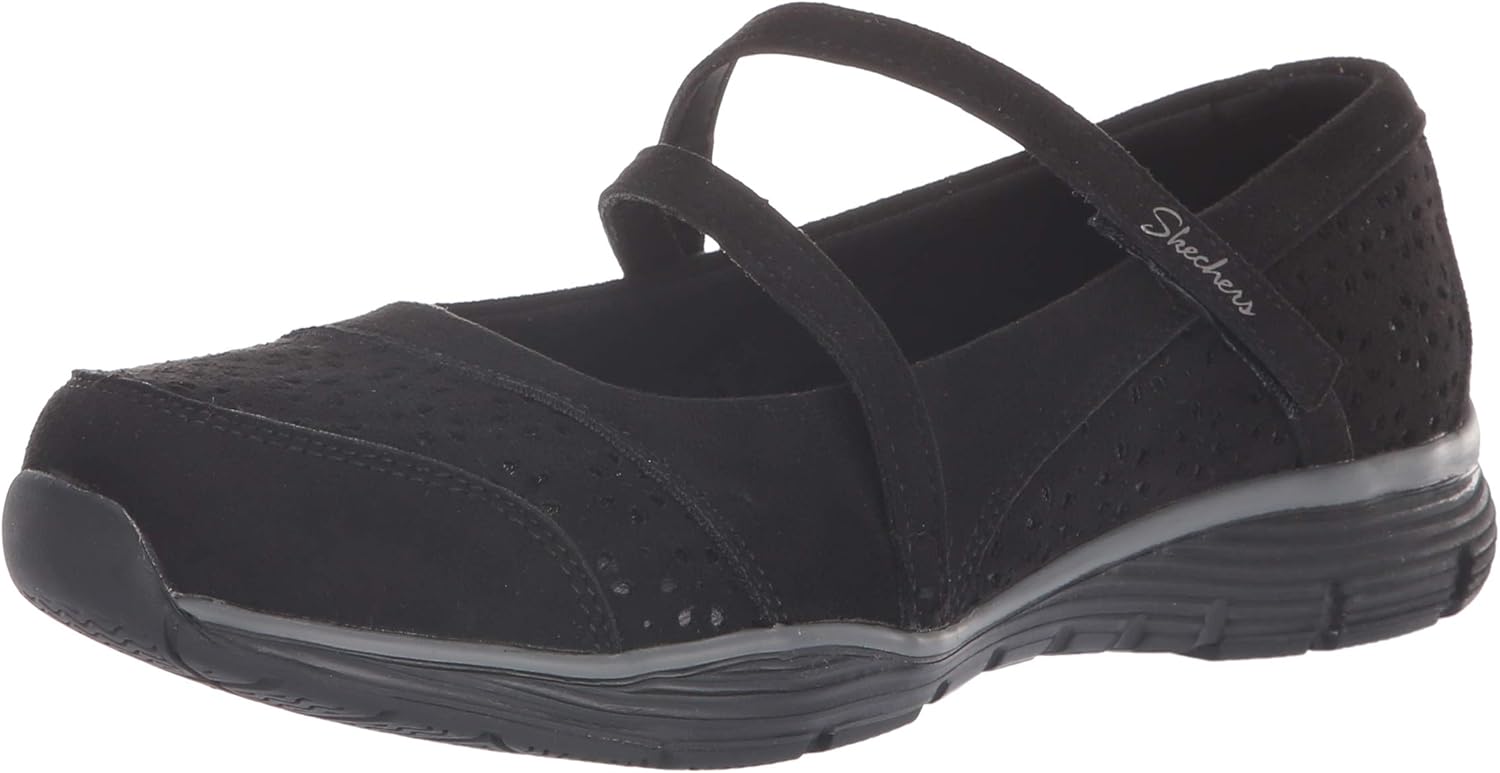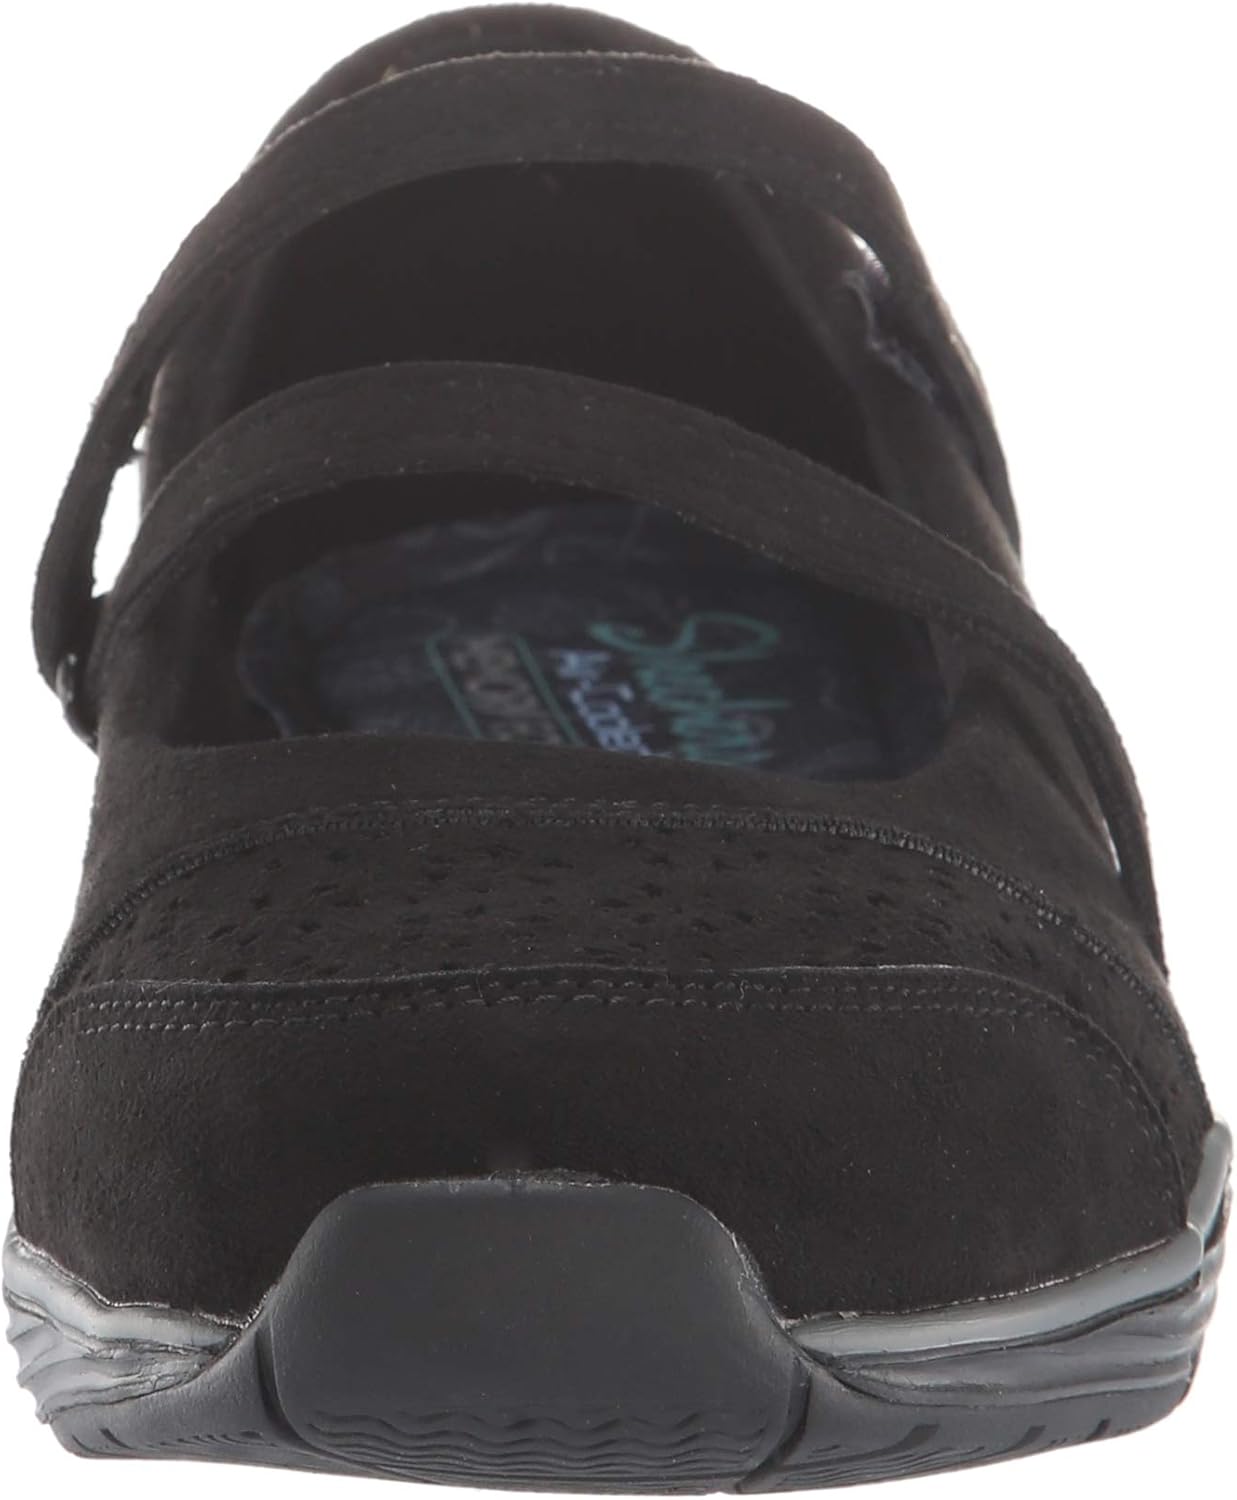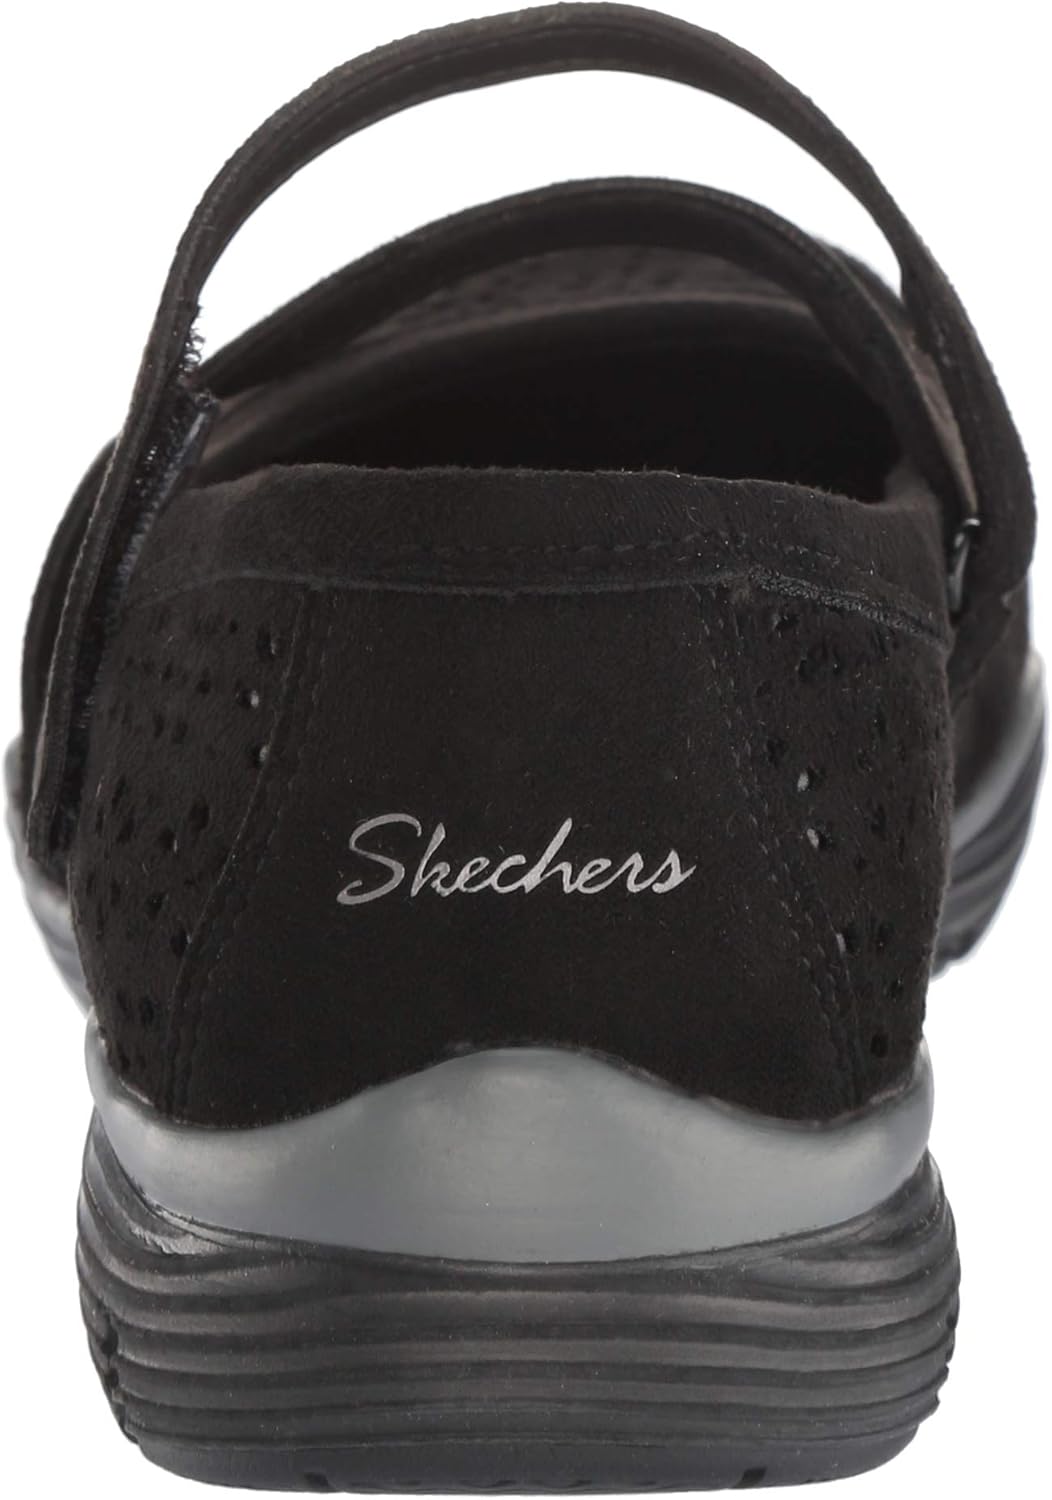
Skechers Women's Seager-Frills & Thrills-Floral Laser Cut Mary Jane Sneaker & a/C Memory Foam Flat
Category: AMAZON FASHION
Floral laser-cut mary jane casual, with classic fit for a standard fit. Air-cooled memory foam cushioned insole. Skechers is an award-winning global leader in the lifestyle footwear industry that designs, develops, and markets lifestyle footwear that appeals to trend-savvy men, women and children. The company's success stems from it's high quality, diversified, and affordable product line that meets consumers' various lifestyle needs. Since it's inception in 1992, the Skechers diverse product offering has grown from utility style boots to include seven Skechers brands and five uniquely branded fashion lines for men and women.
Features: 100% Textile | Imported | Man Made sole | Shaft measures approximately not_applicable from arch | Air-Cooled Memory Foam Insole for superior cushioning | CLASSIC FIT - more of a standard fit.